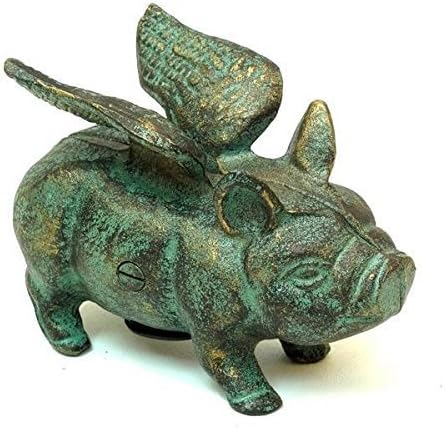
Cast Iron Piggy Bank with Wings
Category: Amazon Home
Nice cast iron whimsical full-bodied flying pig bank. Done in a beautiful green and copper finish. Rubber stopper on bottom. Measures 4"H x 6"L.
Features: Measures 4"H x 6"L | Made of cast iron | Nicely detailed full-bodied flying pig bank | Done in a beautiful green and copper finish | Rubber stopper on bottom